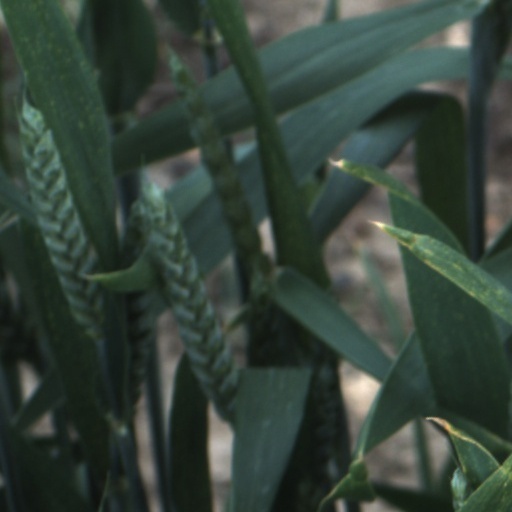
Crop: wheat